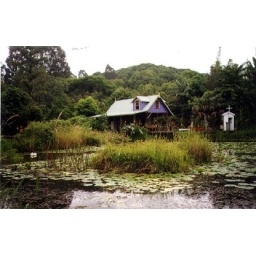
Crazy hippy guy's house in the forest